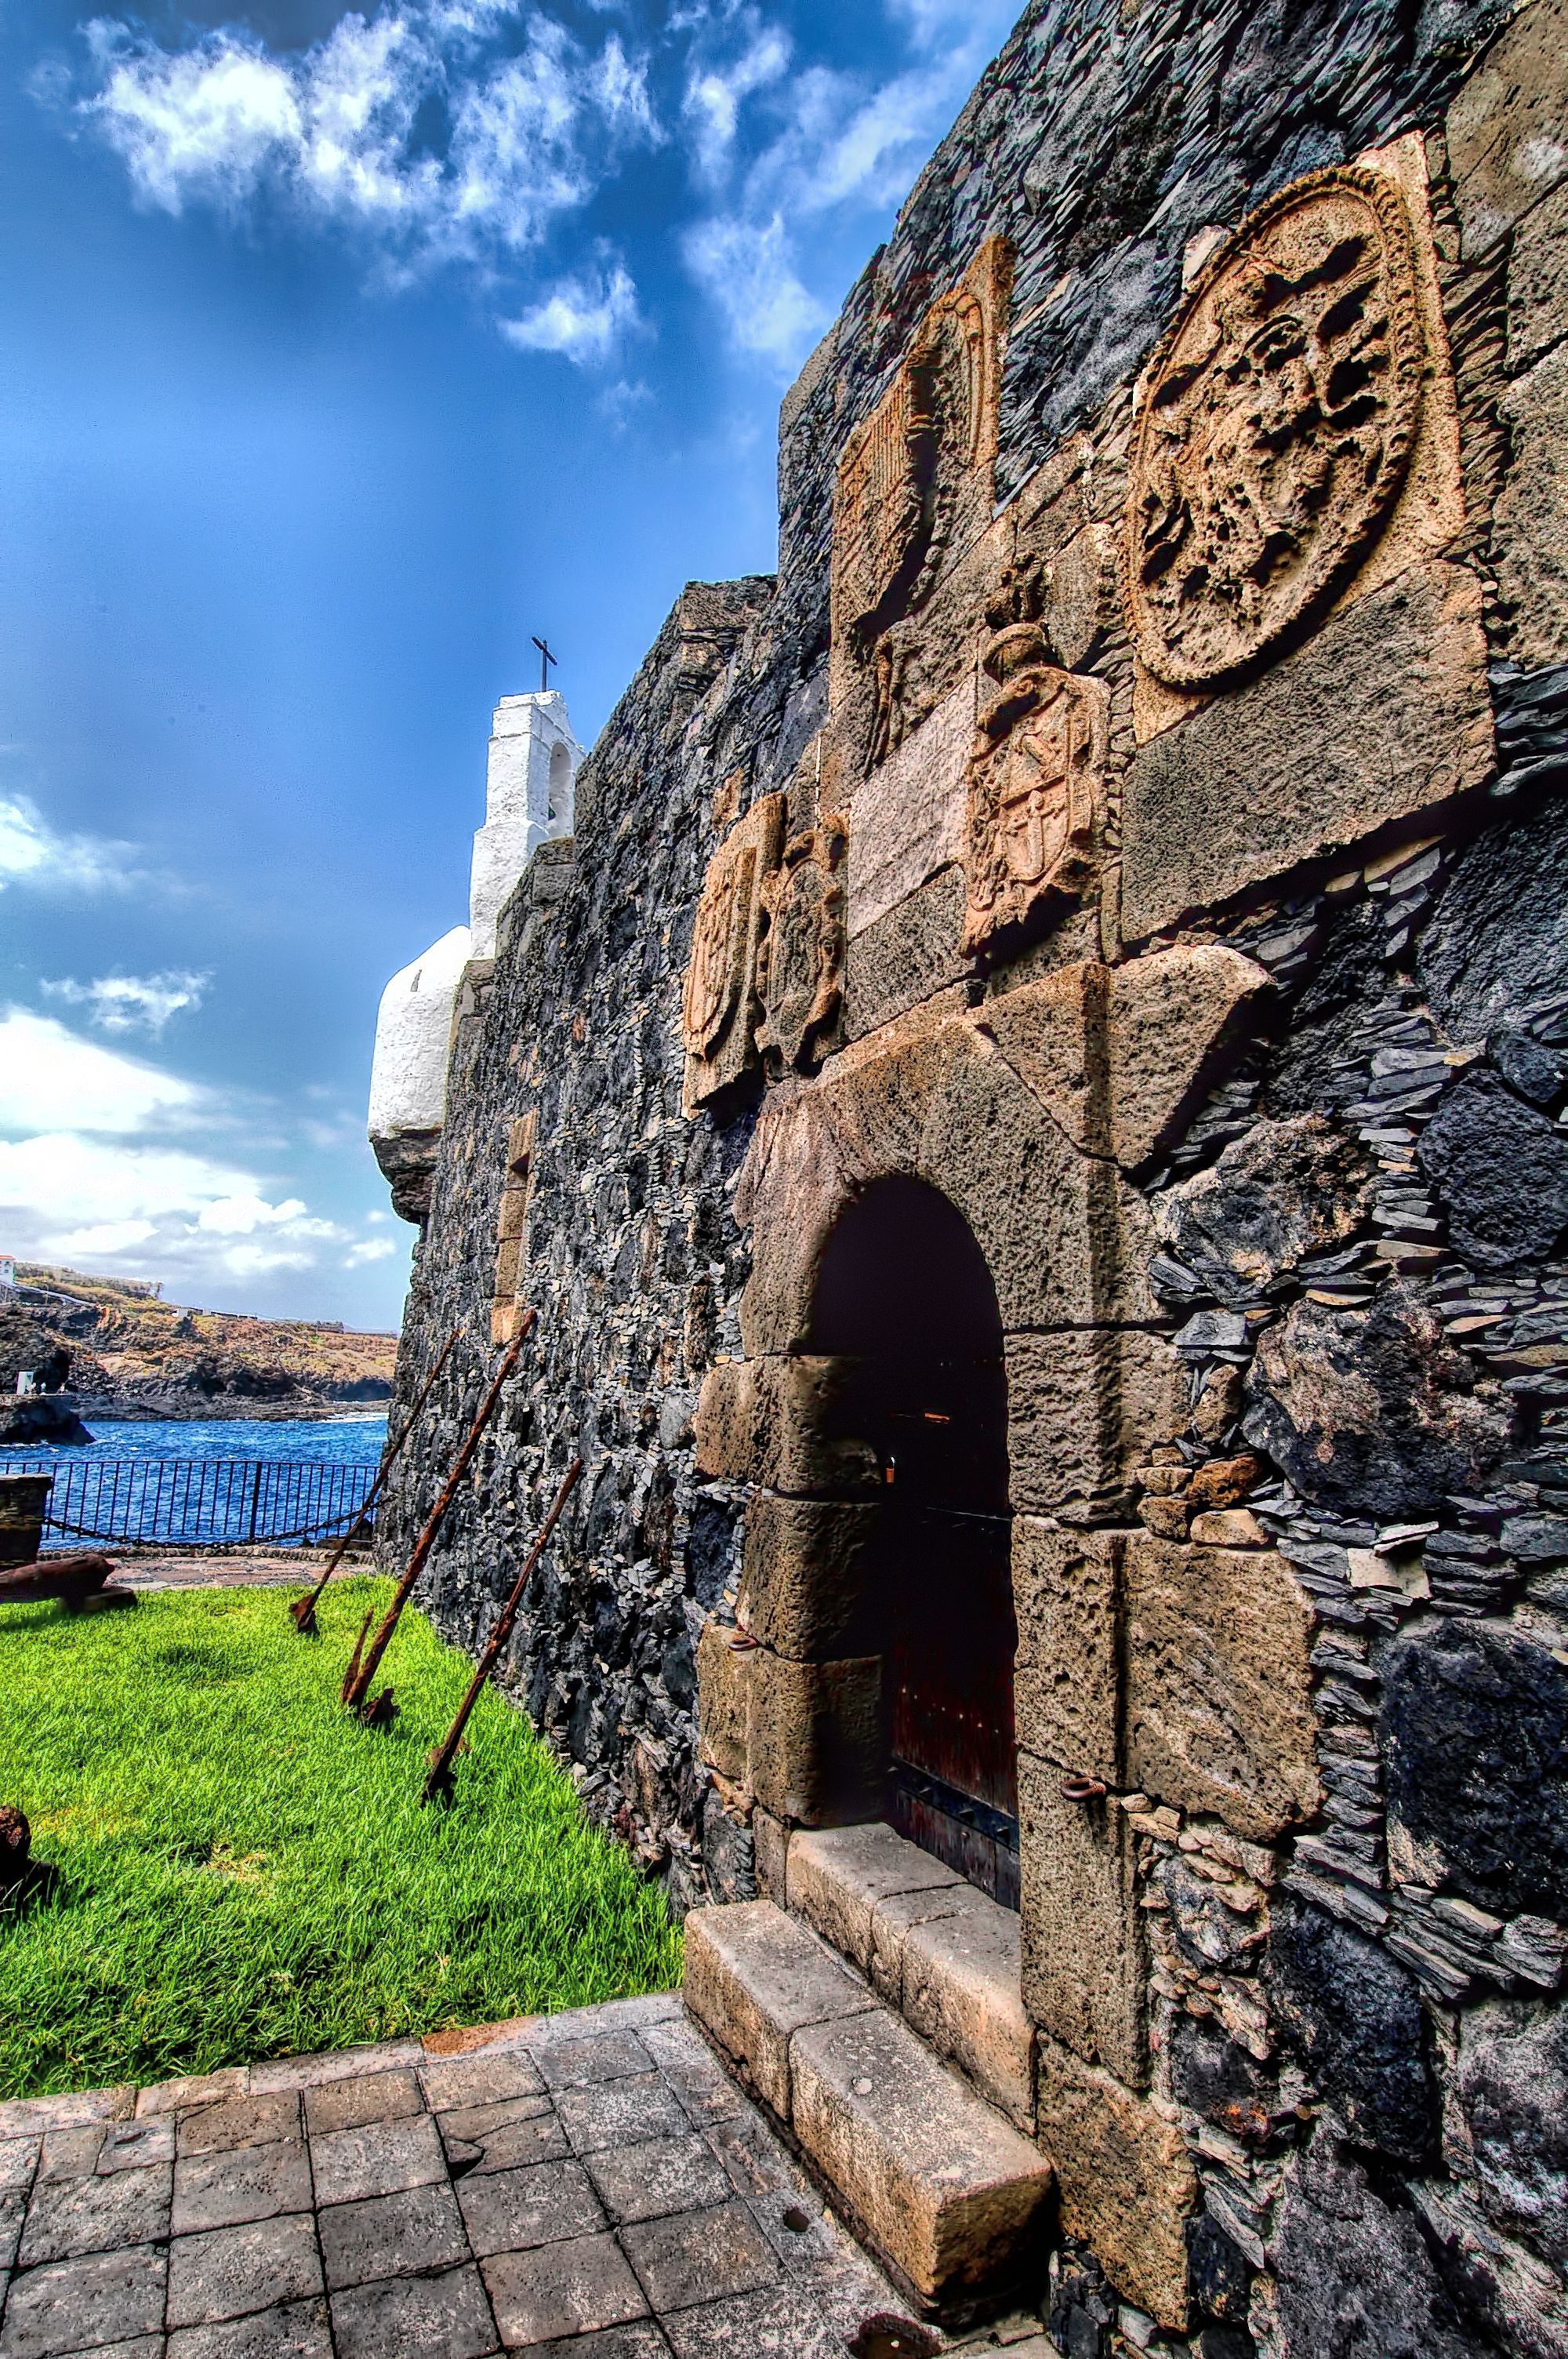
rock, building, wall, village, castle, landmark, fortification, tourism, place of worship, temple, ruins, monastery, history, middle ages, archaeological site, historic site, ancient history